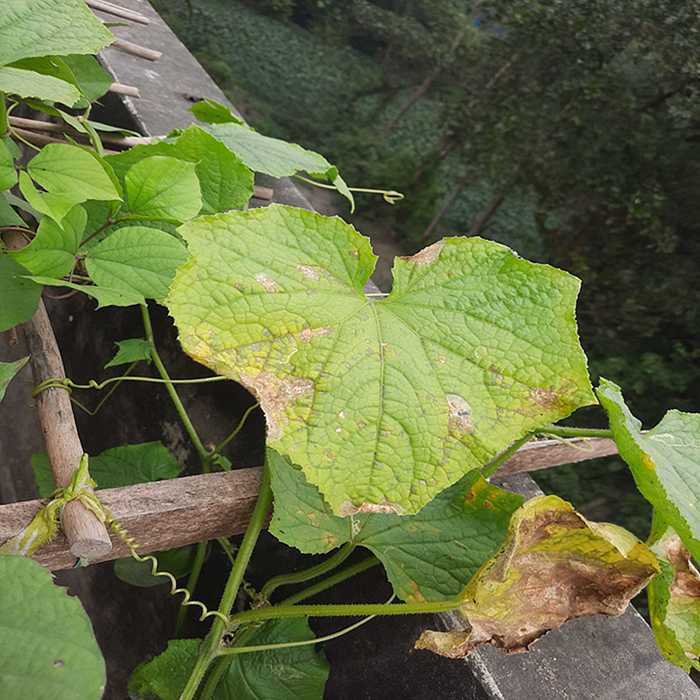
Plant: Cucumber
Label: Anthracnose lesions